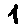
Label: 4